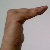
The image shows a hand gesture representing a space in Indian Sign Language.